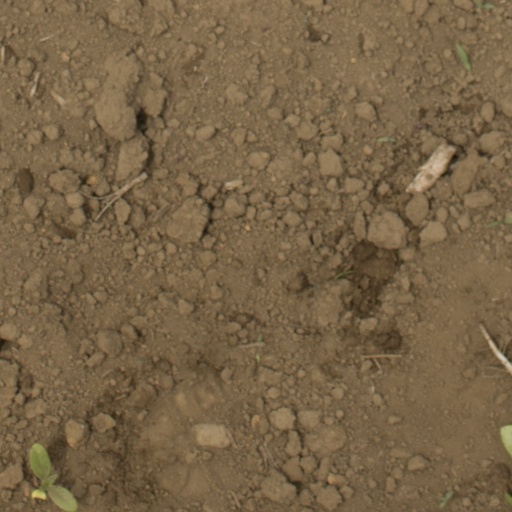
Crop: Jerusalem artichoke